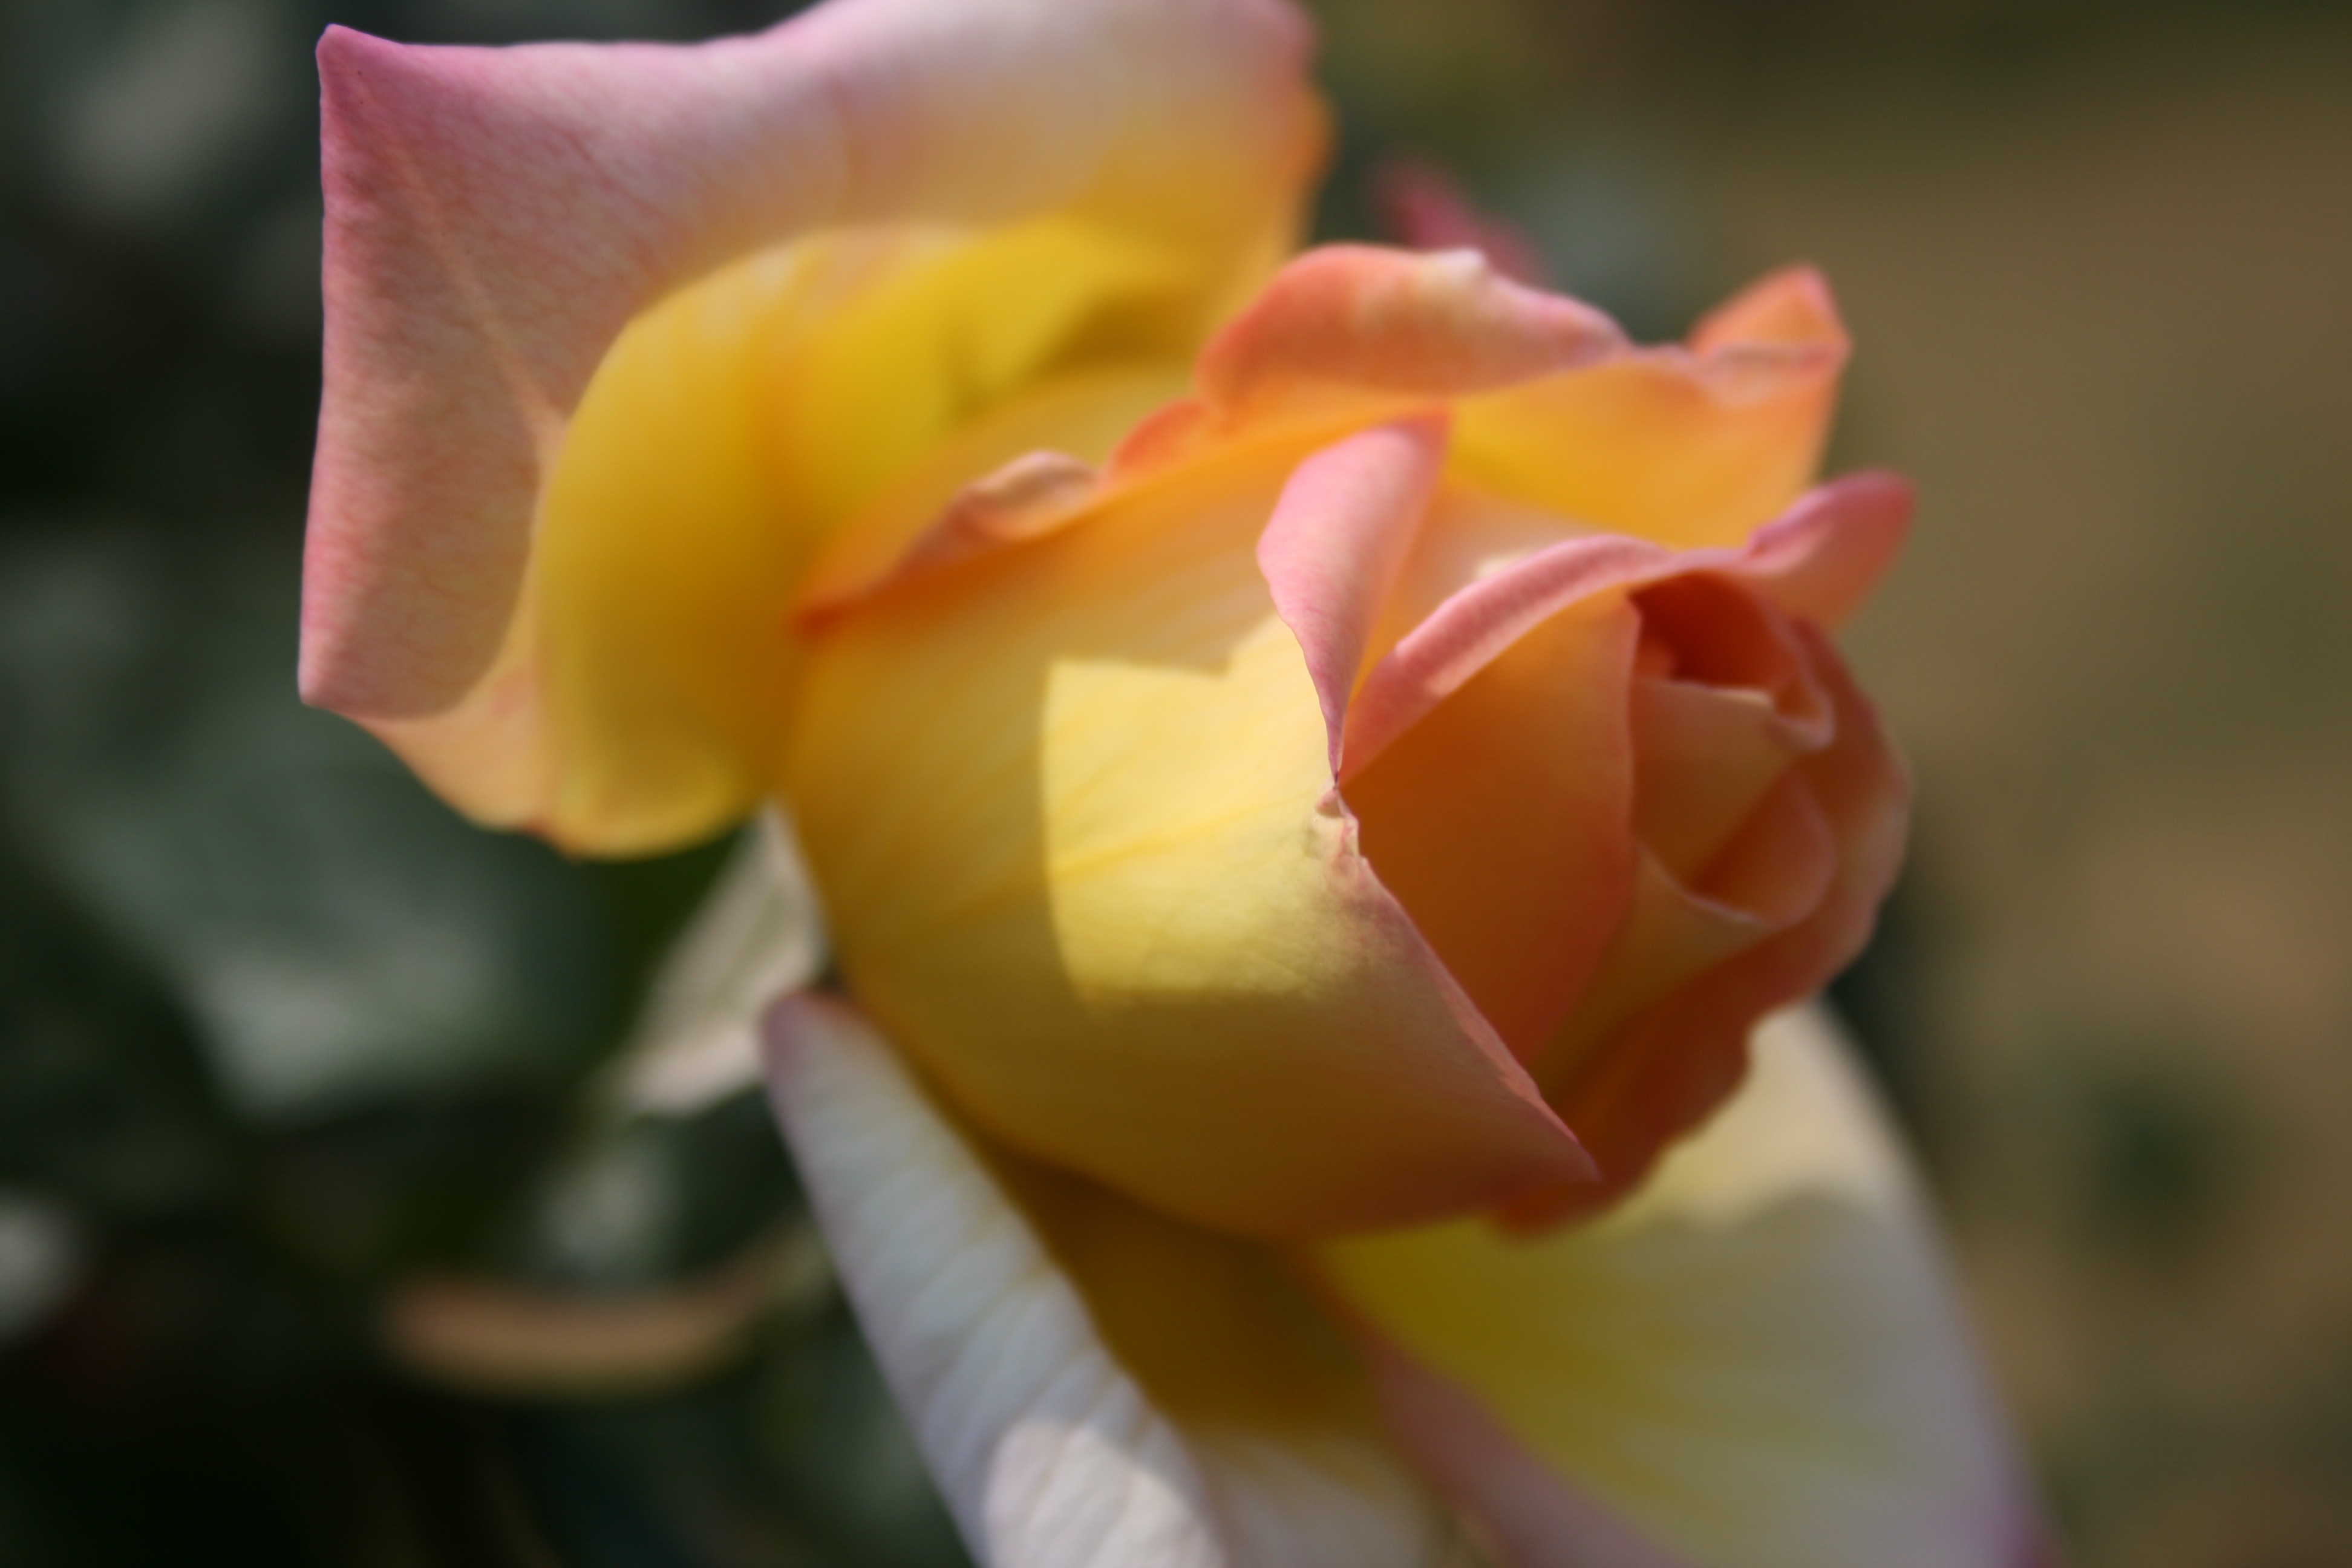
light, plant, photography, flower, petal, bloom, rose, yellow, flora, close up, petals, soft, delicate, bud, opening, macro photography, green leaves, flowering plant, garden roses, rose family, plant stem, land plant, rose order, pinky yellow